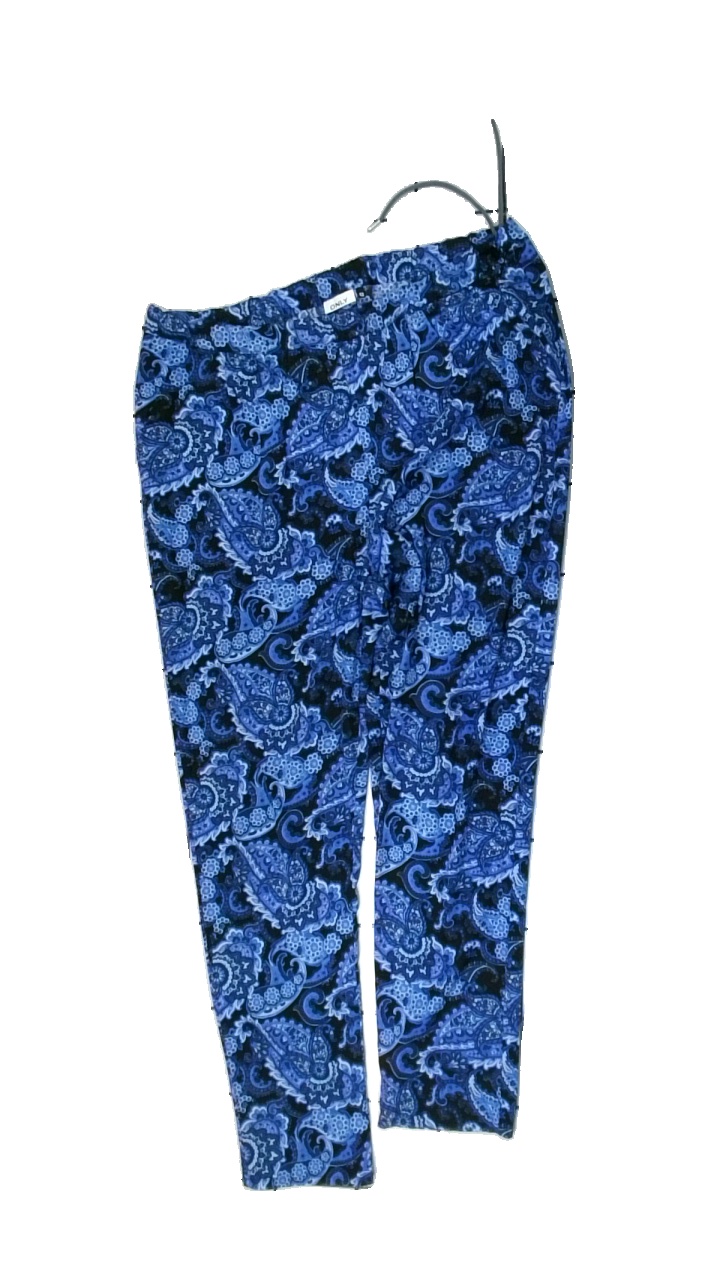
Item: Trousers (Ladies)
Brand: Only
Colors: Black, Blue
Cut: Regular
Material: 100% polyester
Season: All
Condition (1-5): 3
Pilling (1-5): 3
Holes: Minor
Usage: Export
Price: <50